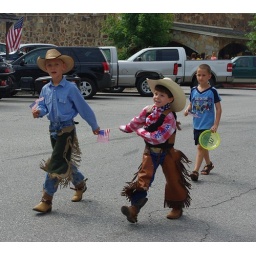
two young cowboys parade during stone county fair in mountain view, arkansasby nicki green, arkansas 4-H